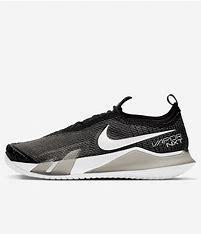
Brand: Nike
Model: Court React Vapor NXT